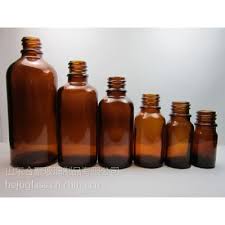
Label: glass